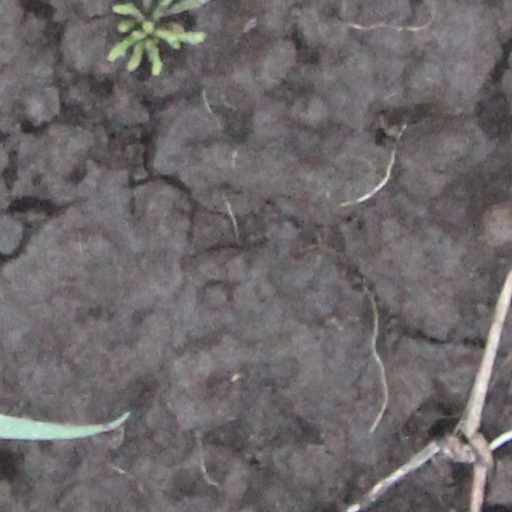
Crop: wheat